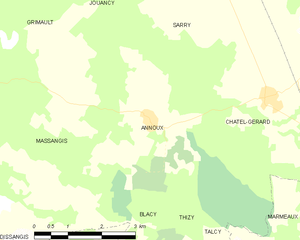
Carte des communes françaises Annoux
Annoux est une petite commune française rurale située dans le département de l'Yonne en région Bourgogne-Franche-Comté, au sommet d'un plateau, entourée de champs, eux-mêmes entourés de forêts. Annoux fait partie de la communauté de communes du Serein.